The Clubhouse Network

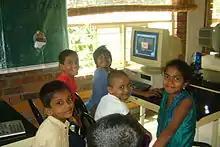
Clubhouse in Bangalore, India, in 2012

The Clubhouse Network, often shortened to "The Clubhouse," is an American nonprofit organization that provides a free out-of-school learning program where children (ages 10–19) from lower-income communities can work with adult mentors to explore their own ideas, develop new skills, and build confidence in themselves through the use of technology. Its motto is "Where Technology Meets Imagination."